Alfred Rewane Gardens

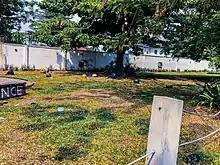
Alfred Rewane Garden

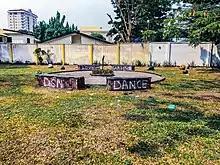
Alfred Rewane Green Space

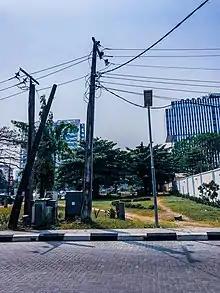
Alfred Rewane Green Space

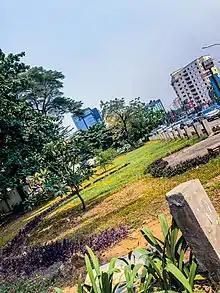
Alfred Rewane Green Space

The Alfred Rewane Gardens is a public green space along the Alfred Rewane Road in Ikoyi in Lagos. The garden which was developed by the Lagos State Government in 2018 sits on a land size of 9,174 square meters from Osborne junction through Lugard Avenue to NNPC and was named after the Nigerian business man who died October 6, 1995. The park is open for the residents within and around the radius of the garden to relax, and have a view of the busy Alfred Rewane Road.